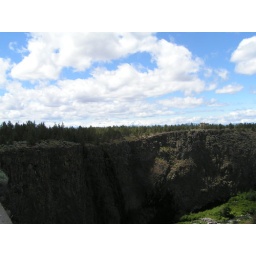
fluffy clouds casting shadows over the canyon